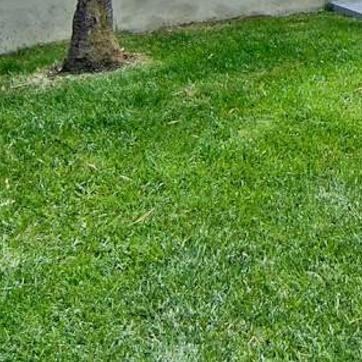
Material: foliage